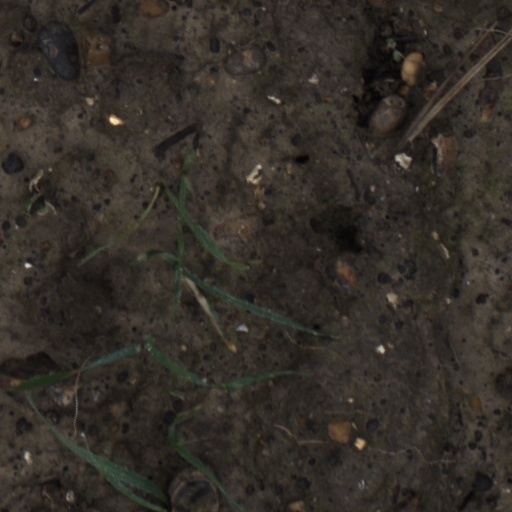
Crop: wheat